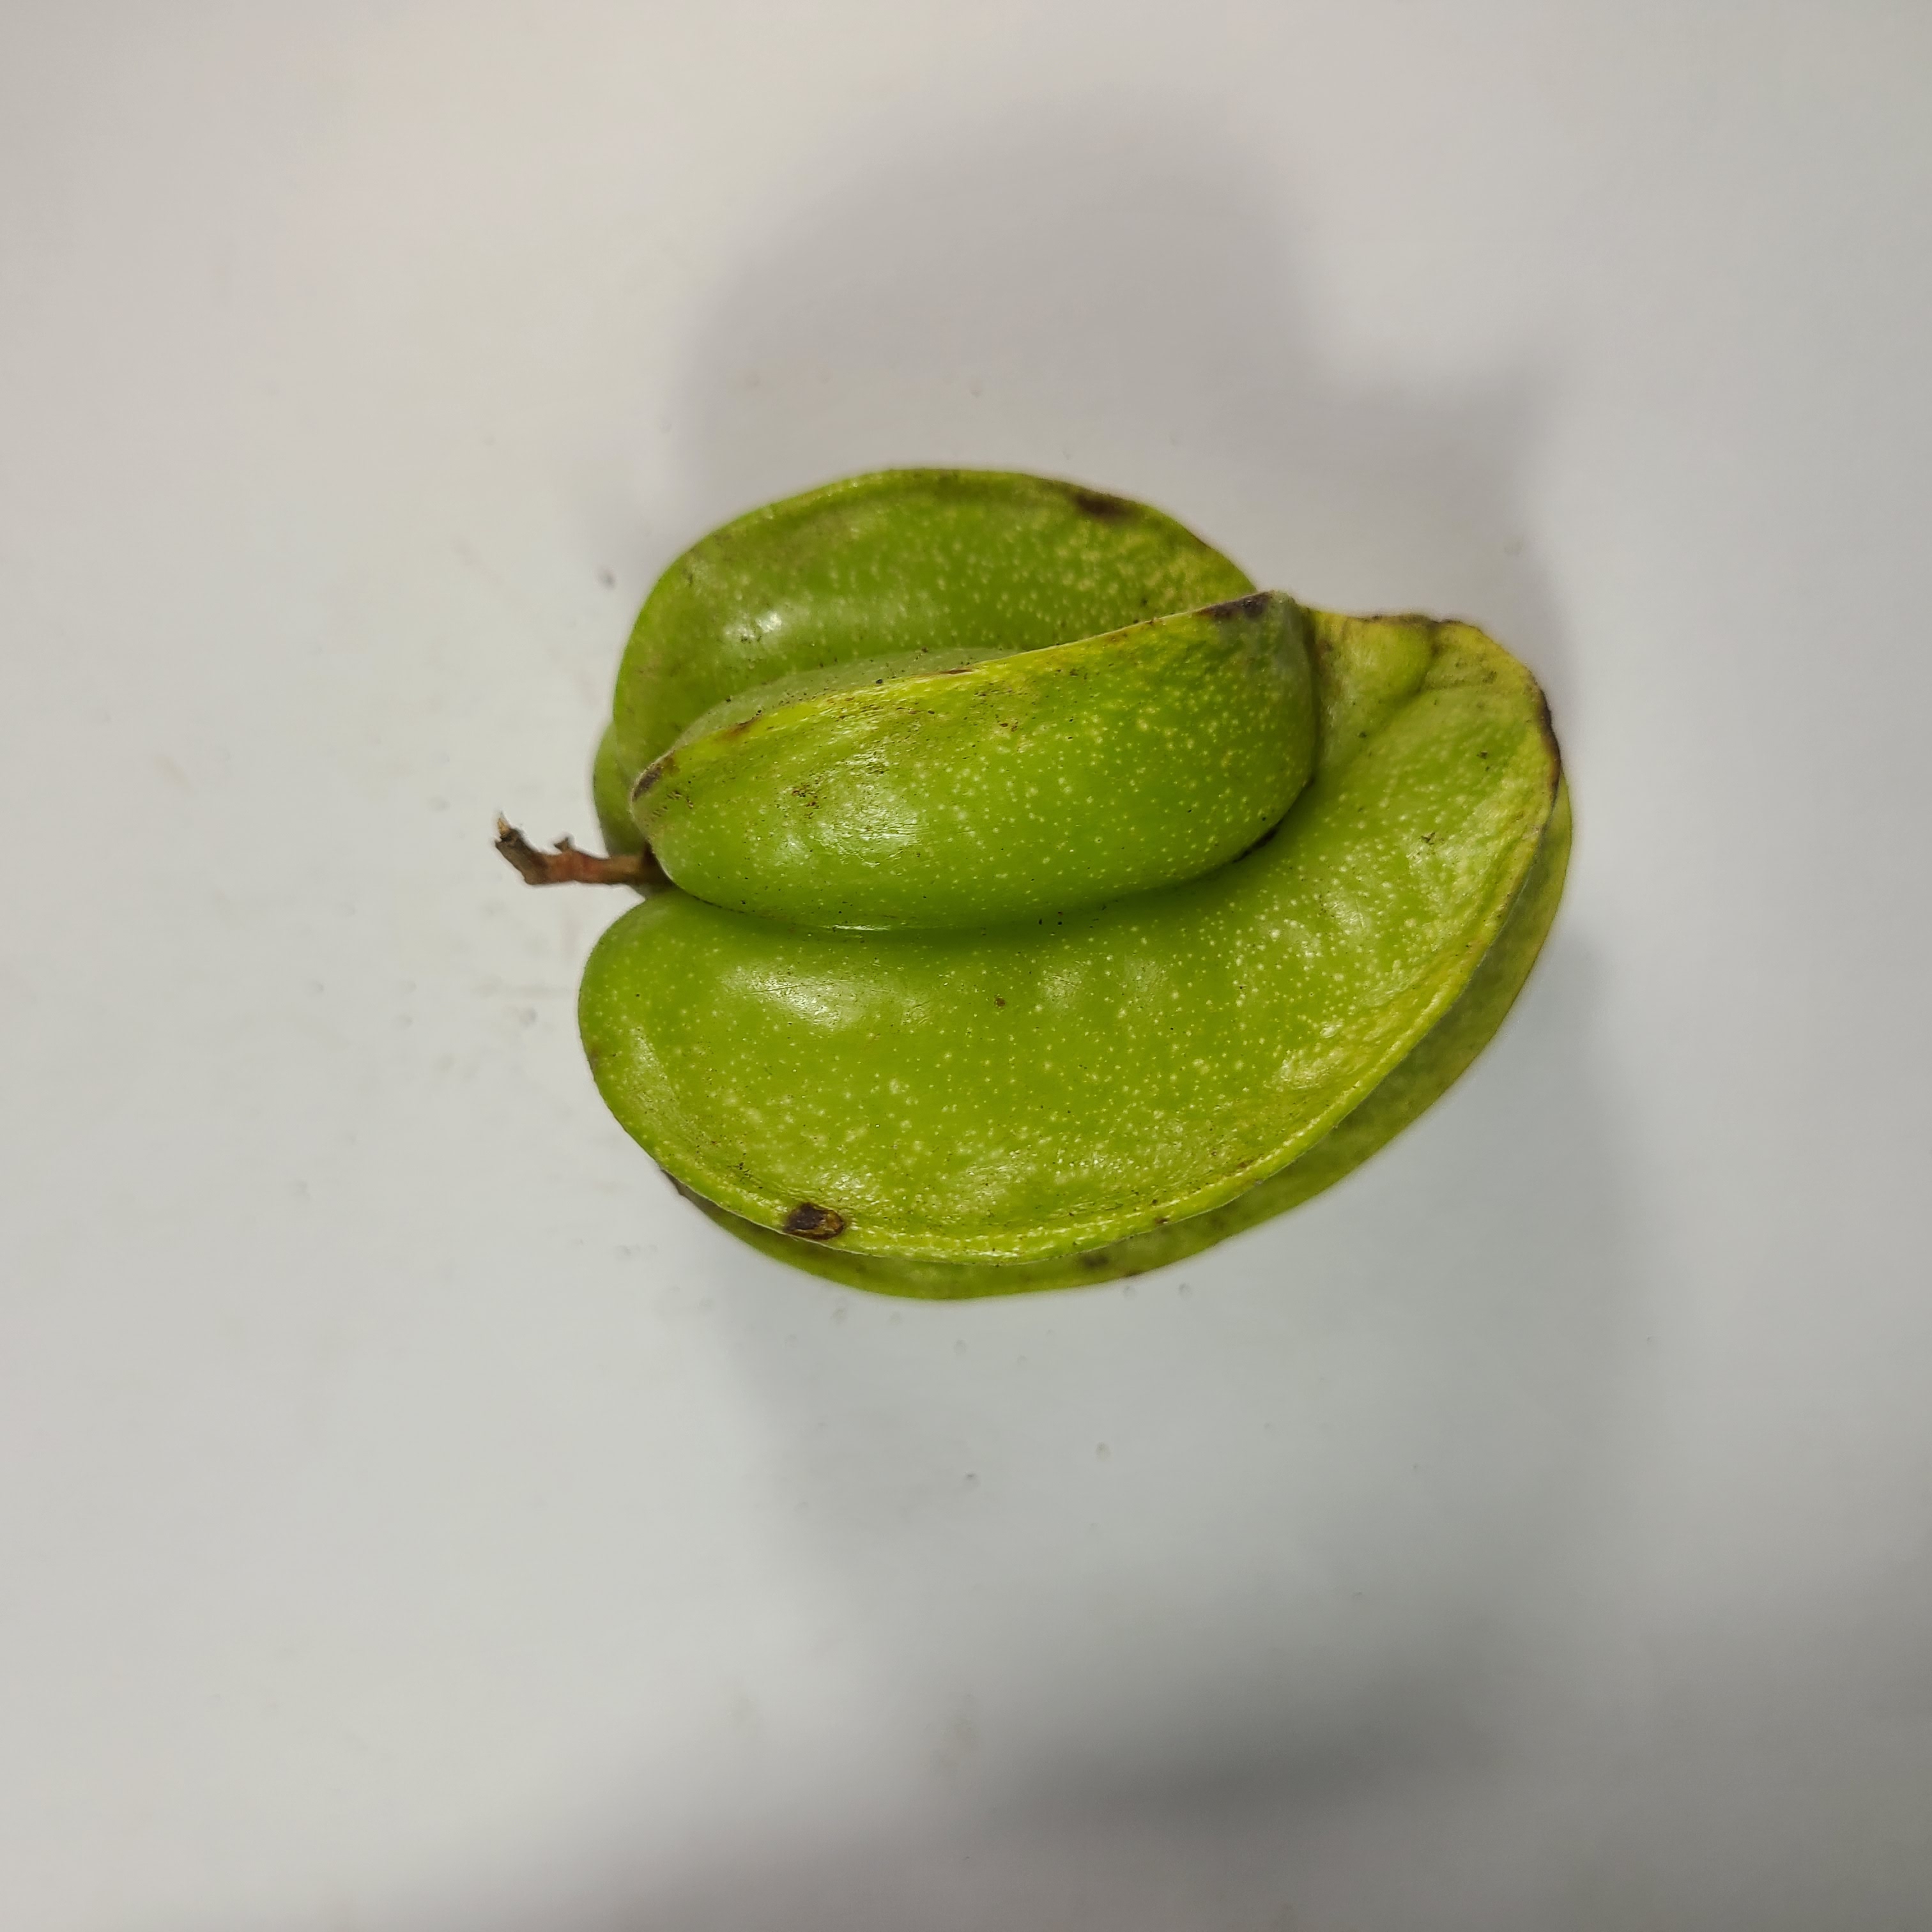
Label: Unhealthy Fruits